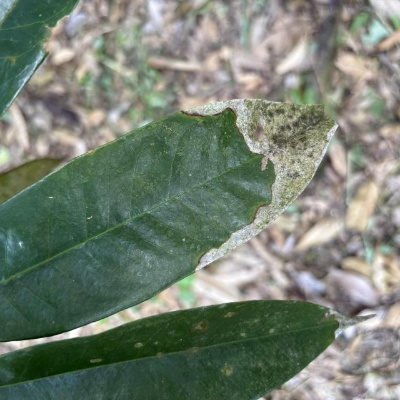
Label: Leaf_Blight